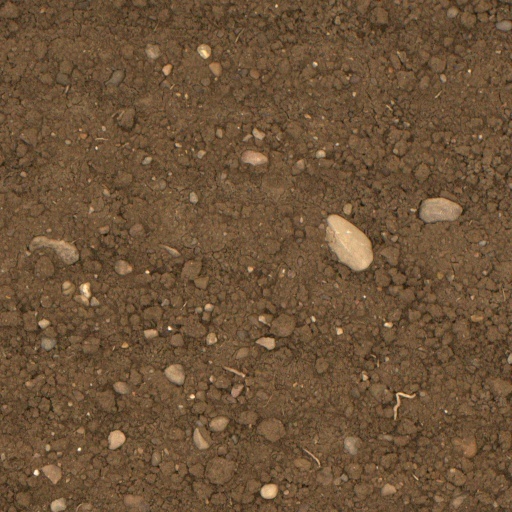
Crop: wheat